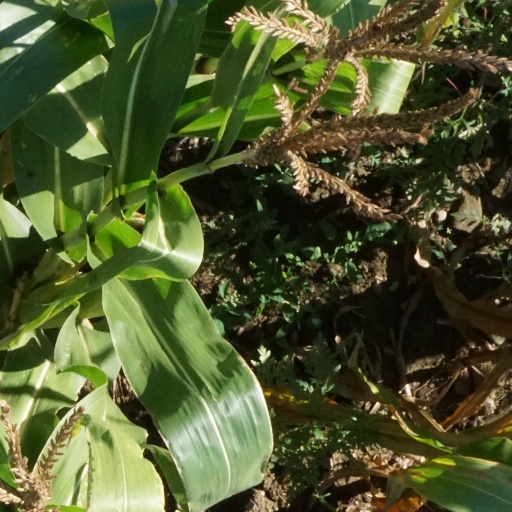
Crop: maize; corn